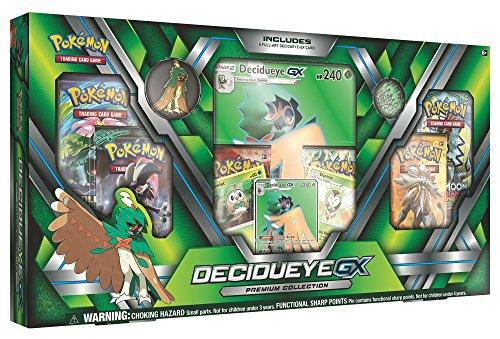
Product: Pokemon TCG: Sun & Moon Guardians Rising Decidueye-GX Premium Collection Box | Features Exclusive Decidueye-GX Foil, Oversized Holofoil, Collector's Pin, Metallic Coin Plus 6 Booster Packs & More!
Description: UNLEASH ALL NEW POWER: An exclusive Full-Art Foil Promo card featuring Decidueye-GX included with every GX Box to strengthen your deck.
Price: $29.26
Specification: ProductDimensions:17.2x1.8x9.2inches|ItemWeight:1pounds|ShippingWeight:1pounds(Viewshippingratesandpolicies)|DomesticShipping:ItemcanbeshippedwithinU.S.|InternationalShipping:Thisitemisnoteligibleforinternationalshipping.LearnMore|ASIN:B072KNH424|Itemmodelnumber:097712536422|Manufacturerrecommendedage:6yearsandup